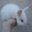
Label: rabbit